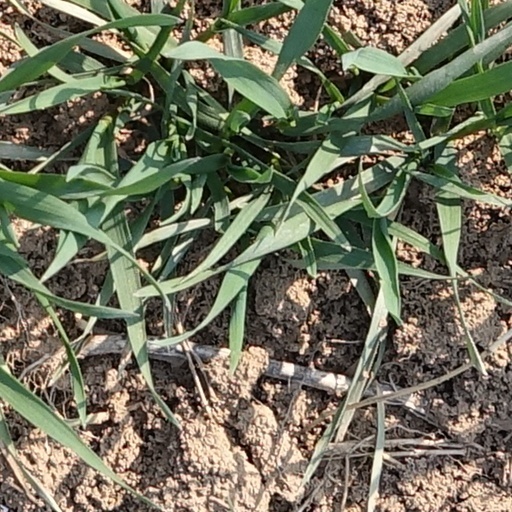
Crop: wheat